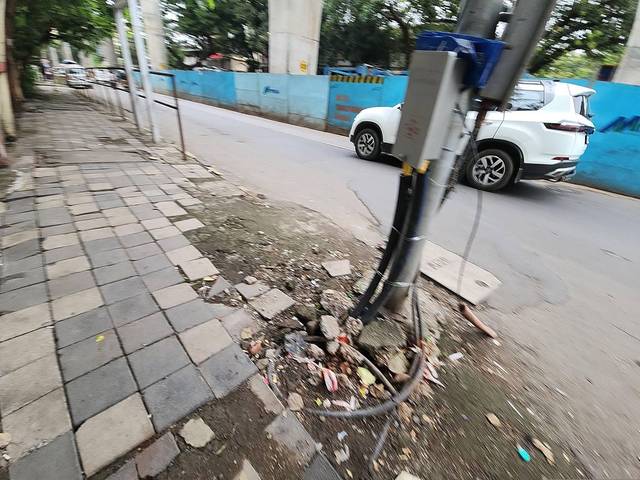
Region: India
Coordinates: 19.062, 72.837